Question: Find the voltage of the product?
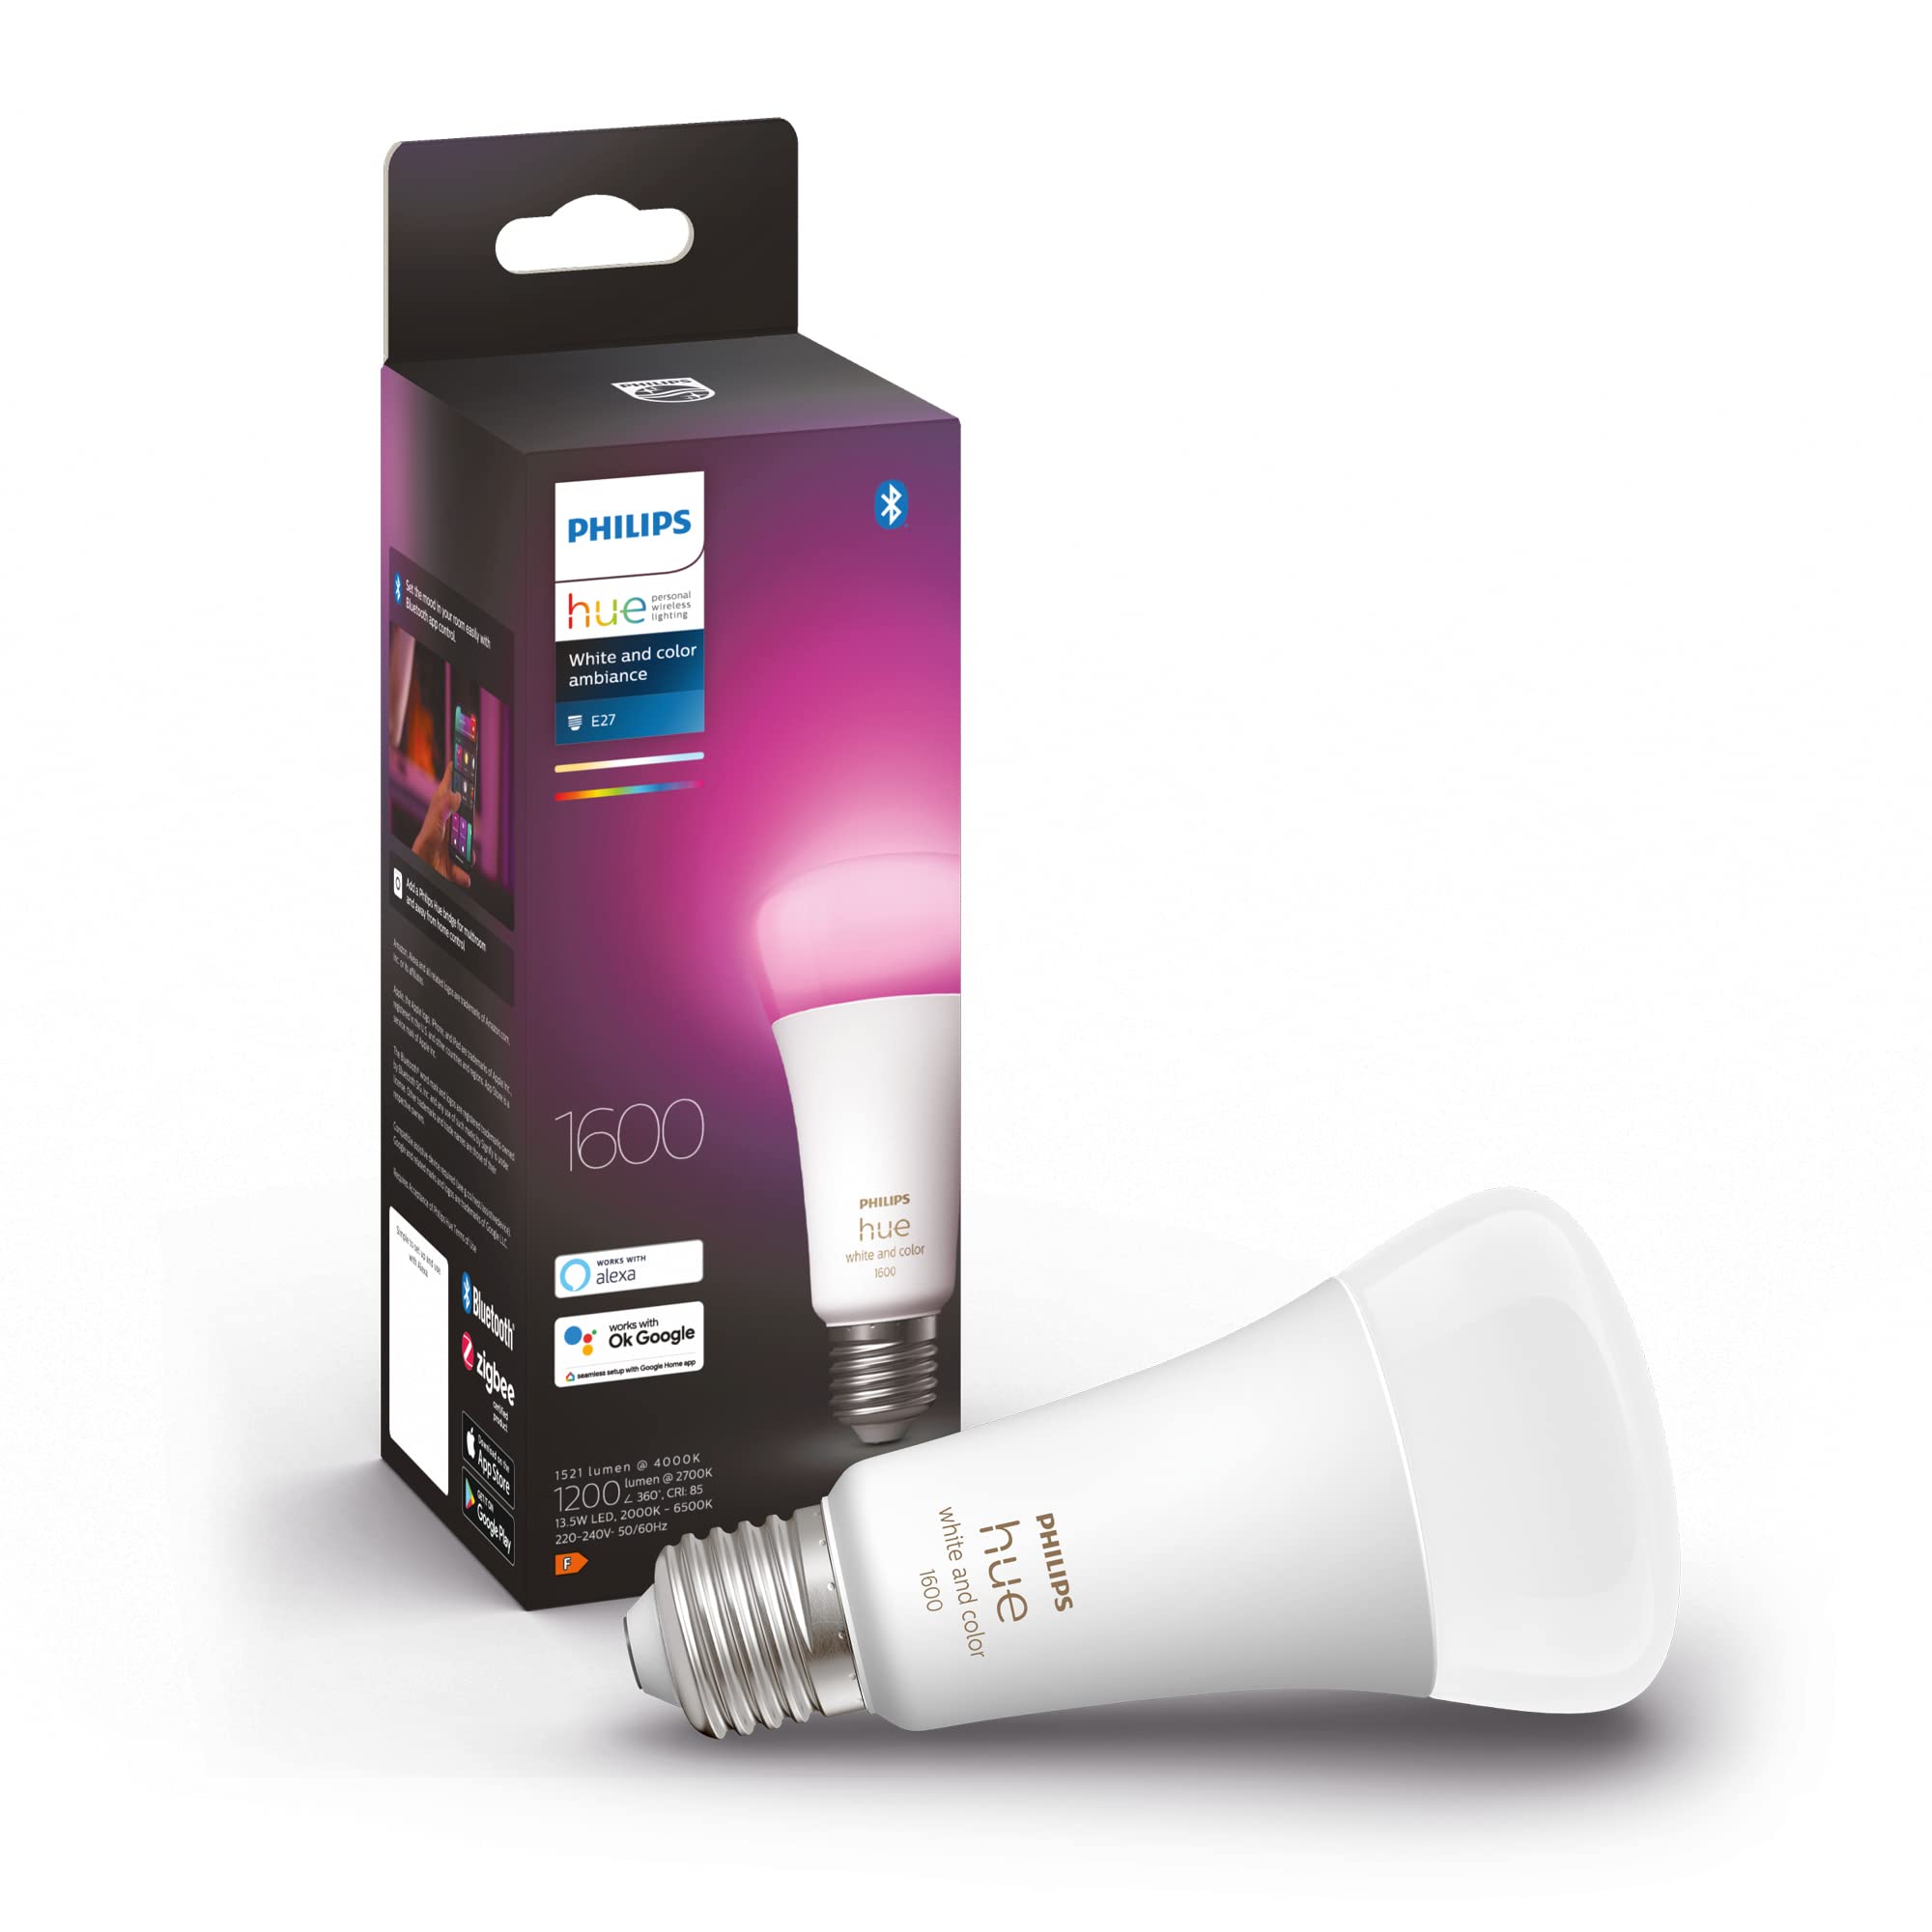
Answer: [220.0, 240.0] volt